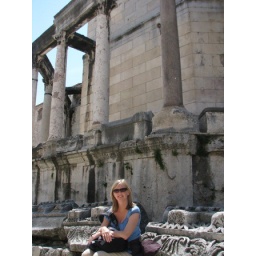
Really cute girl in Split. HEY! That's my WIFE!!!!